Telegraph Avenue

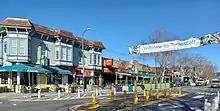
Telegraph Avenue in 2023

The events of the 1960s and 1970s had made Telegraph, as well as Berkeley, a symbol of the counterculture of the 1960s. Over the next couple of decades the Berkeley end of Telegraph became home to increasing numbers of homeless people and panhandlers, and by the 1990s had become a destination point for runaways from around the United States. The numbers of panhandlers have decreased since a series of police sweeps in the late 1990s. University students remain the largest daily population on Telegraph, which still serves as the anchor of food, culture and student life on the south side of campus.